History of Georgia (country)

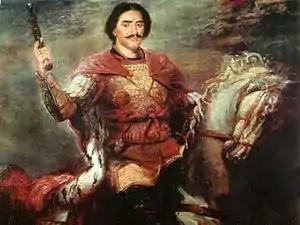
King Solomon I

The temporary fall of the Byzantine Empire in 1204 to the Crusaders left Georgia and Bulgarian Empire as the strongest Christian states in the whole East Mediterranean area. The same year Queen Tamar sent her troops to take over the former Byzantine Lazona and Paryadria with the cities of Atina, Riza, Trebizond, Kerasunt, Amysos, Cotyora, Heraclea and Sinopa. In 1205, the occupied territory was transformed into the Empire of Trebizond, which was dependent on Georgia. Tamar's relative Prince Alexios Komnenos was crowned as its Emperor. In the immediate years after, Georgian armies invaded northern Persia (modern day Iranian Azerbaijan) and took the cities of Marand, Tabriz (1208), Ardabil (1208), Zanjan, Khoy (1210), and Qazvin (1210), placing part of the conquered territory under a Georgian protectorate. This was the maximum territorial extent of Georgia throughout her history. Queen Tamar was addressed as "The Queen of Abkhazians, Kartvels, Rans, Kakhs and Armenians, Shirvan-Shakhine and Shakh-in-Shakhine, The Sovereign of the East and West". Georgian historians often refer to her as "Queen Tamar the Great".